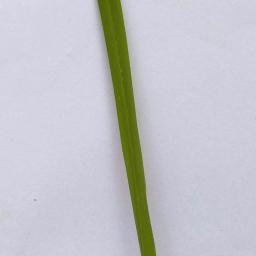
Label: Rice___Healthy